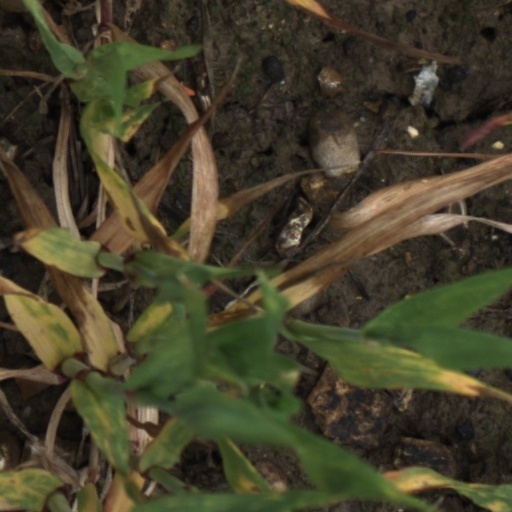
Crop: wheat